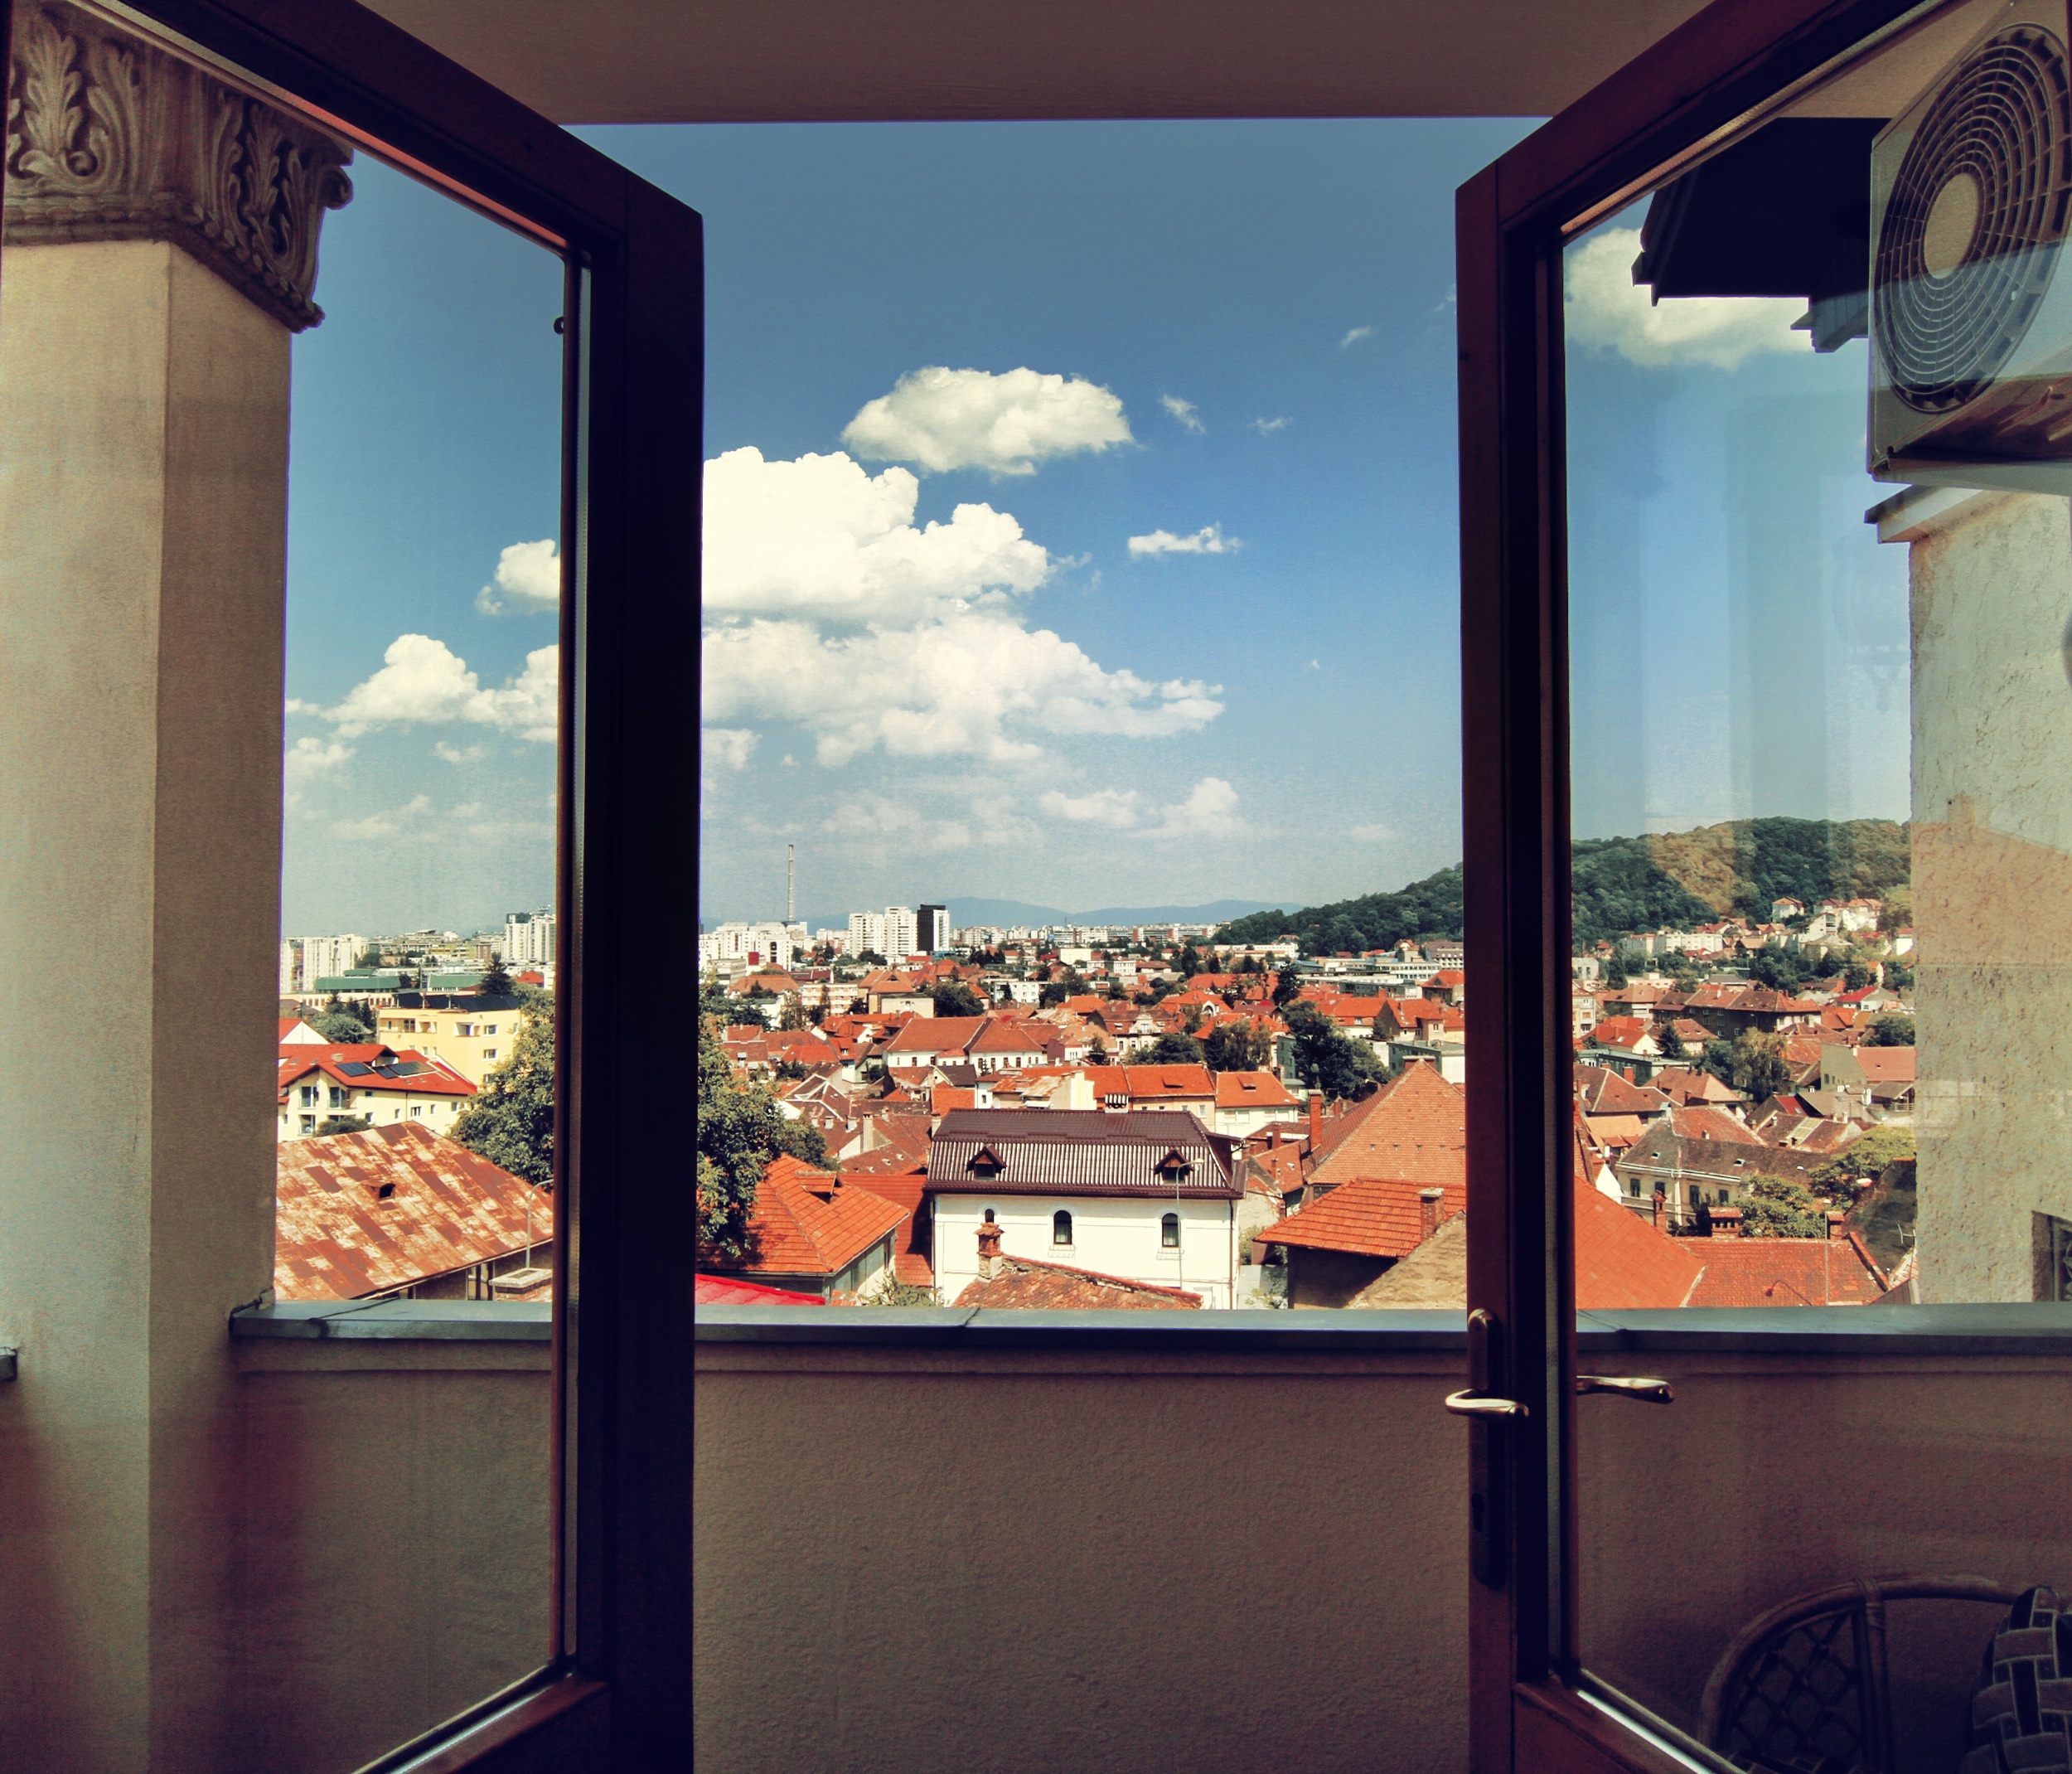
architecture, house, window, home, wall, facade, interior design, art, design, tourist attraction, shape, window covering